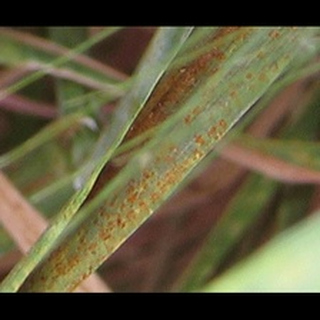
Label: wheat_brown_rust